Degenerate art

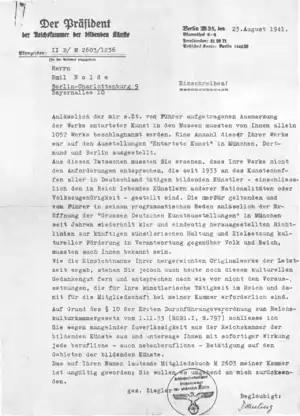
Letter to Emil Nolde in 1941 from Adolf Ziegler, who declares that Nolde's art is degenerate art, and forbids him to paint

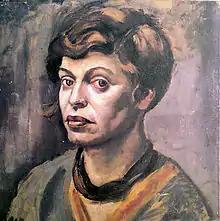

Hitler's rise to power on 30 January 1933, was quickly followed by the censorship of modern art: book burnings were organized, artists and musicians were dismissed from teaching positions, and curators who had shown a partiality for modern art were replaced by Party members. On April 1, 1933, Reich Propaganda Minister Joseph Goebbels publicly attacked in Volksparole the most important dealer of modern art, Alfred Flechtheim, who, like many dealers and collectors of "degenerate art", was Jewish. In September 1933, the (Reich Culture Chamber) was established, with Joseph Goebbels, Hitler's (Reich Minister for Public Enlightenment and Propaganda) in charge. Sub-chambers within the Culture Chamber, representing the individual arts (music, film, literature, architecture, and the visual arts) were created; these were membership groups consisting of "racially pure" artists supportive of the Party, or willing to be compliant. Goebbels made it clear: "In future only those who are members of a chamber are allowed to be productive in our cultural life. Membership is open only to those who fulfill the entrance condition. In this way all unwanted and damaging elements have been excluded." By 1935 the Reich Culture Chamber had 100,000 members.